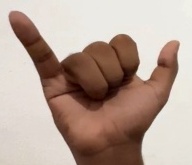
ASL sign: Y